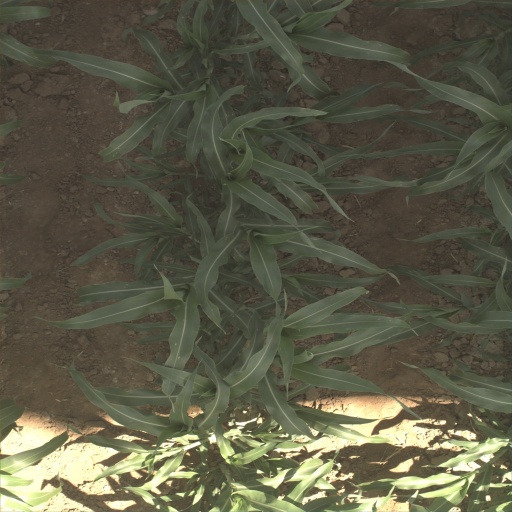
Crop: sorghum